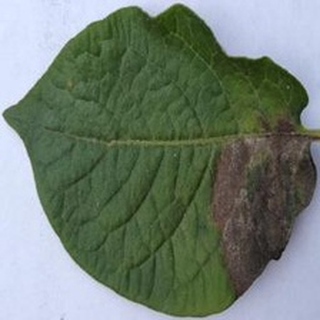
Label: potato_late_blight